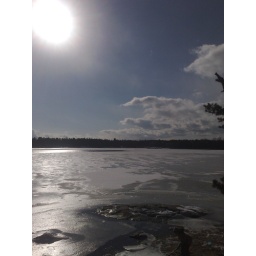
Afternoon in beach house